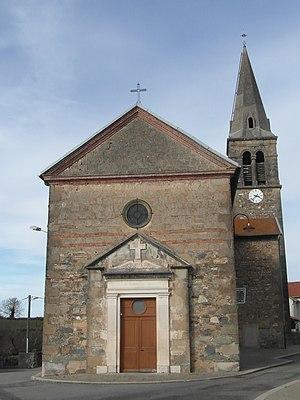
Église de Bizonnes en mars 2019
Bizonnes est une commune française située dans le département de l'Isère en région Auvergne-Rhône-Alpes.